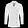
Label: Coat